Philadelphia Flyers

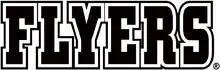
Flyers wordmark used from 1967 to 2016

Heading into the 2019–20 season, the Flyers hired coach Alain Vigneault and signed forward Kevin Hayes in the hopes of bringing the team to cup contender status again. Opening day took place in the Czech Republic, Voracek's birthplace. The Flyers beat the Blackhawks 4–2. The Flyers started off the season very well, tying a team record for the best November in team history with a record of 10–3–4. The Flyers produced consistent, cohesive hockey throughout the season. One of the most notable progressions in the team was the chemistry of the team and the success of the second line, which consisted of Scott Laughton, Kevin Hayes, and Travis Konecny. In February, the team pulled away from the pack of Wild-Card spot chasers and reached second place in the Metropolitan Division following a home win against the Rangers that put their February record at 9–3. The Flyers ended up with a nine-game winning streak, losing at home against the Boston Bruins, the NHL's points leader. The Flyers were scheduled to play at Tampa Bay on March 12, but the NHL suspended all games earlier in the day due to COVID-19 concerns. The Flyers were second in the Metropolitan Division, only 1 point behind the Capitals.